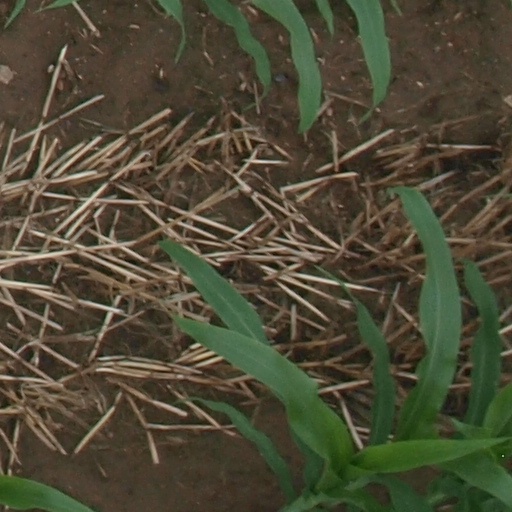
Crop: maize; corn